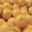
Label: orange